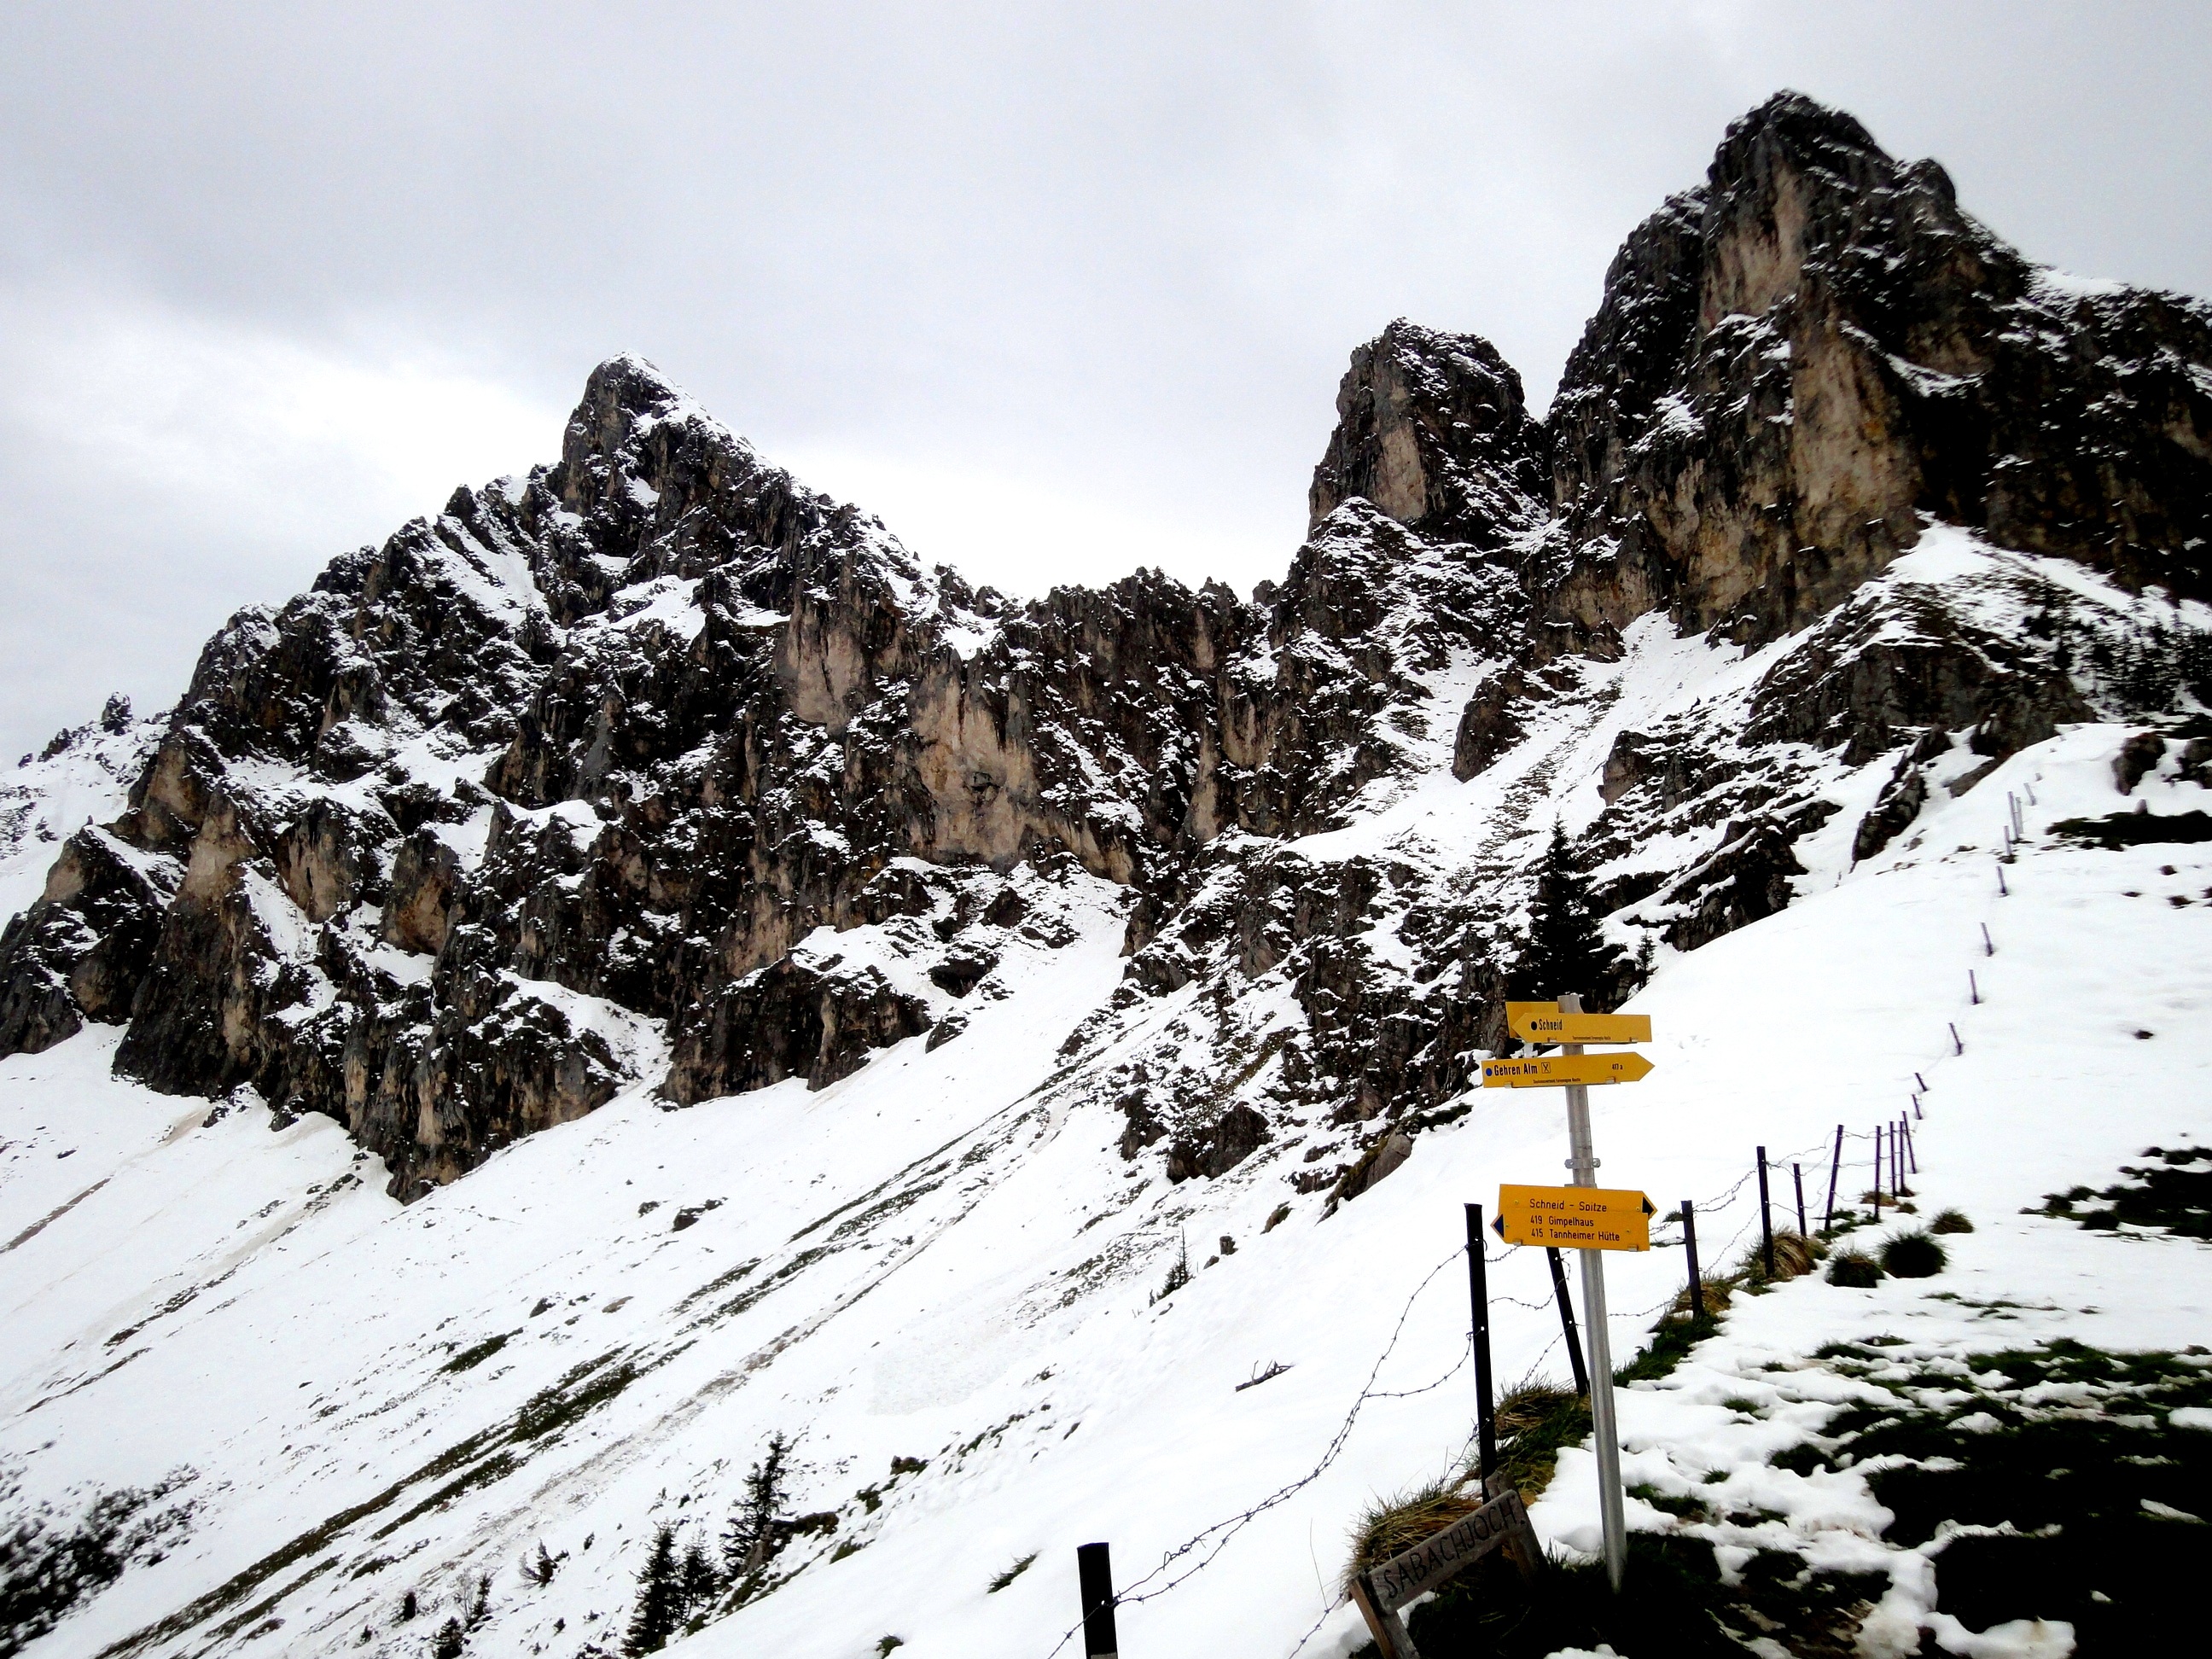
landscape, nature, rock, mountain, snow, cold, winter, sky, hiking, mountain range, panorama, summer, walk, snowy, alpine, ridge, summit, height, sporty, clouds, massif, mountains, fell, cirque, top, directory, nunatak, arrive, winter hike, fussen, mountainous landforms, glacial landform, geological phenomenon, ar te, allgau, mount scenery